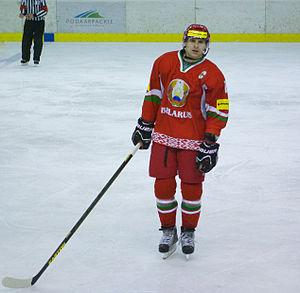
Artour Iour'evitch Hawrous - du biélorusse : Артур Юр'евiч Гаўрус - ou Artour Iourievitch Gavrous - en russe : Артур Юрьевич Гаврус et en anglais : Artur Gavrus - est un joueur biélorusse de hockey sur glace. Il évolue au poste d'attaquant.